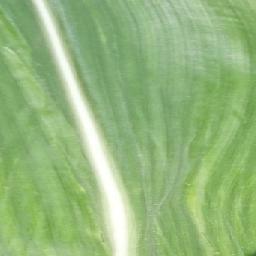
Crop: corn
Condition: (maize)_healthy